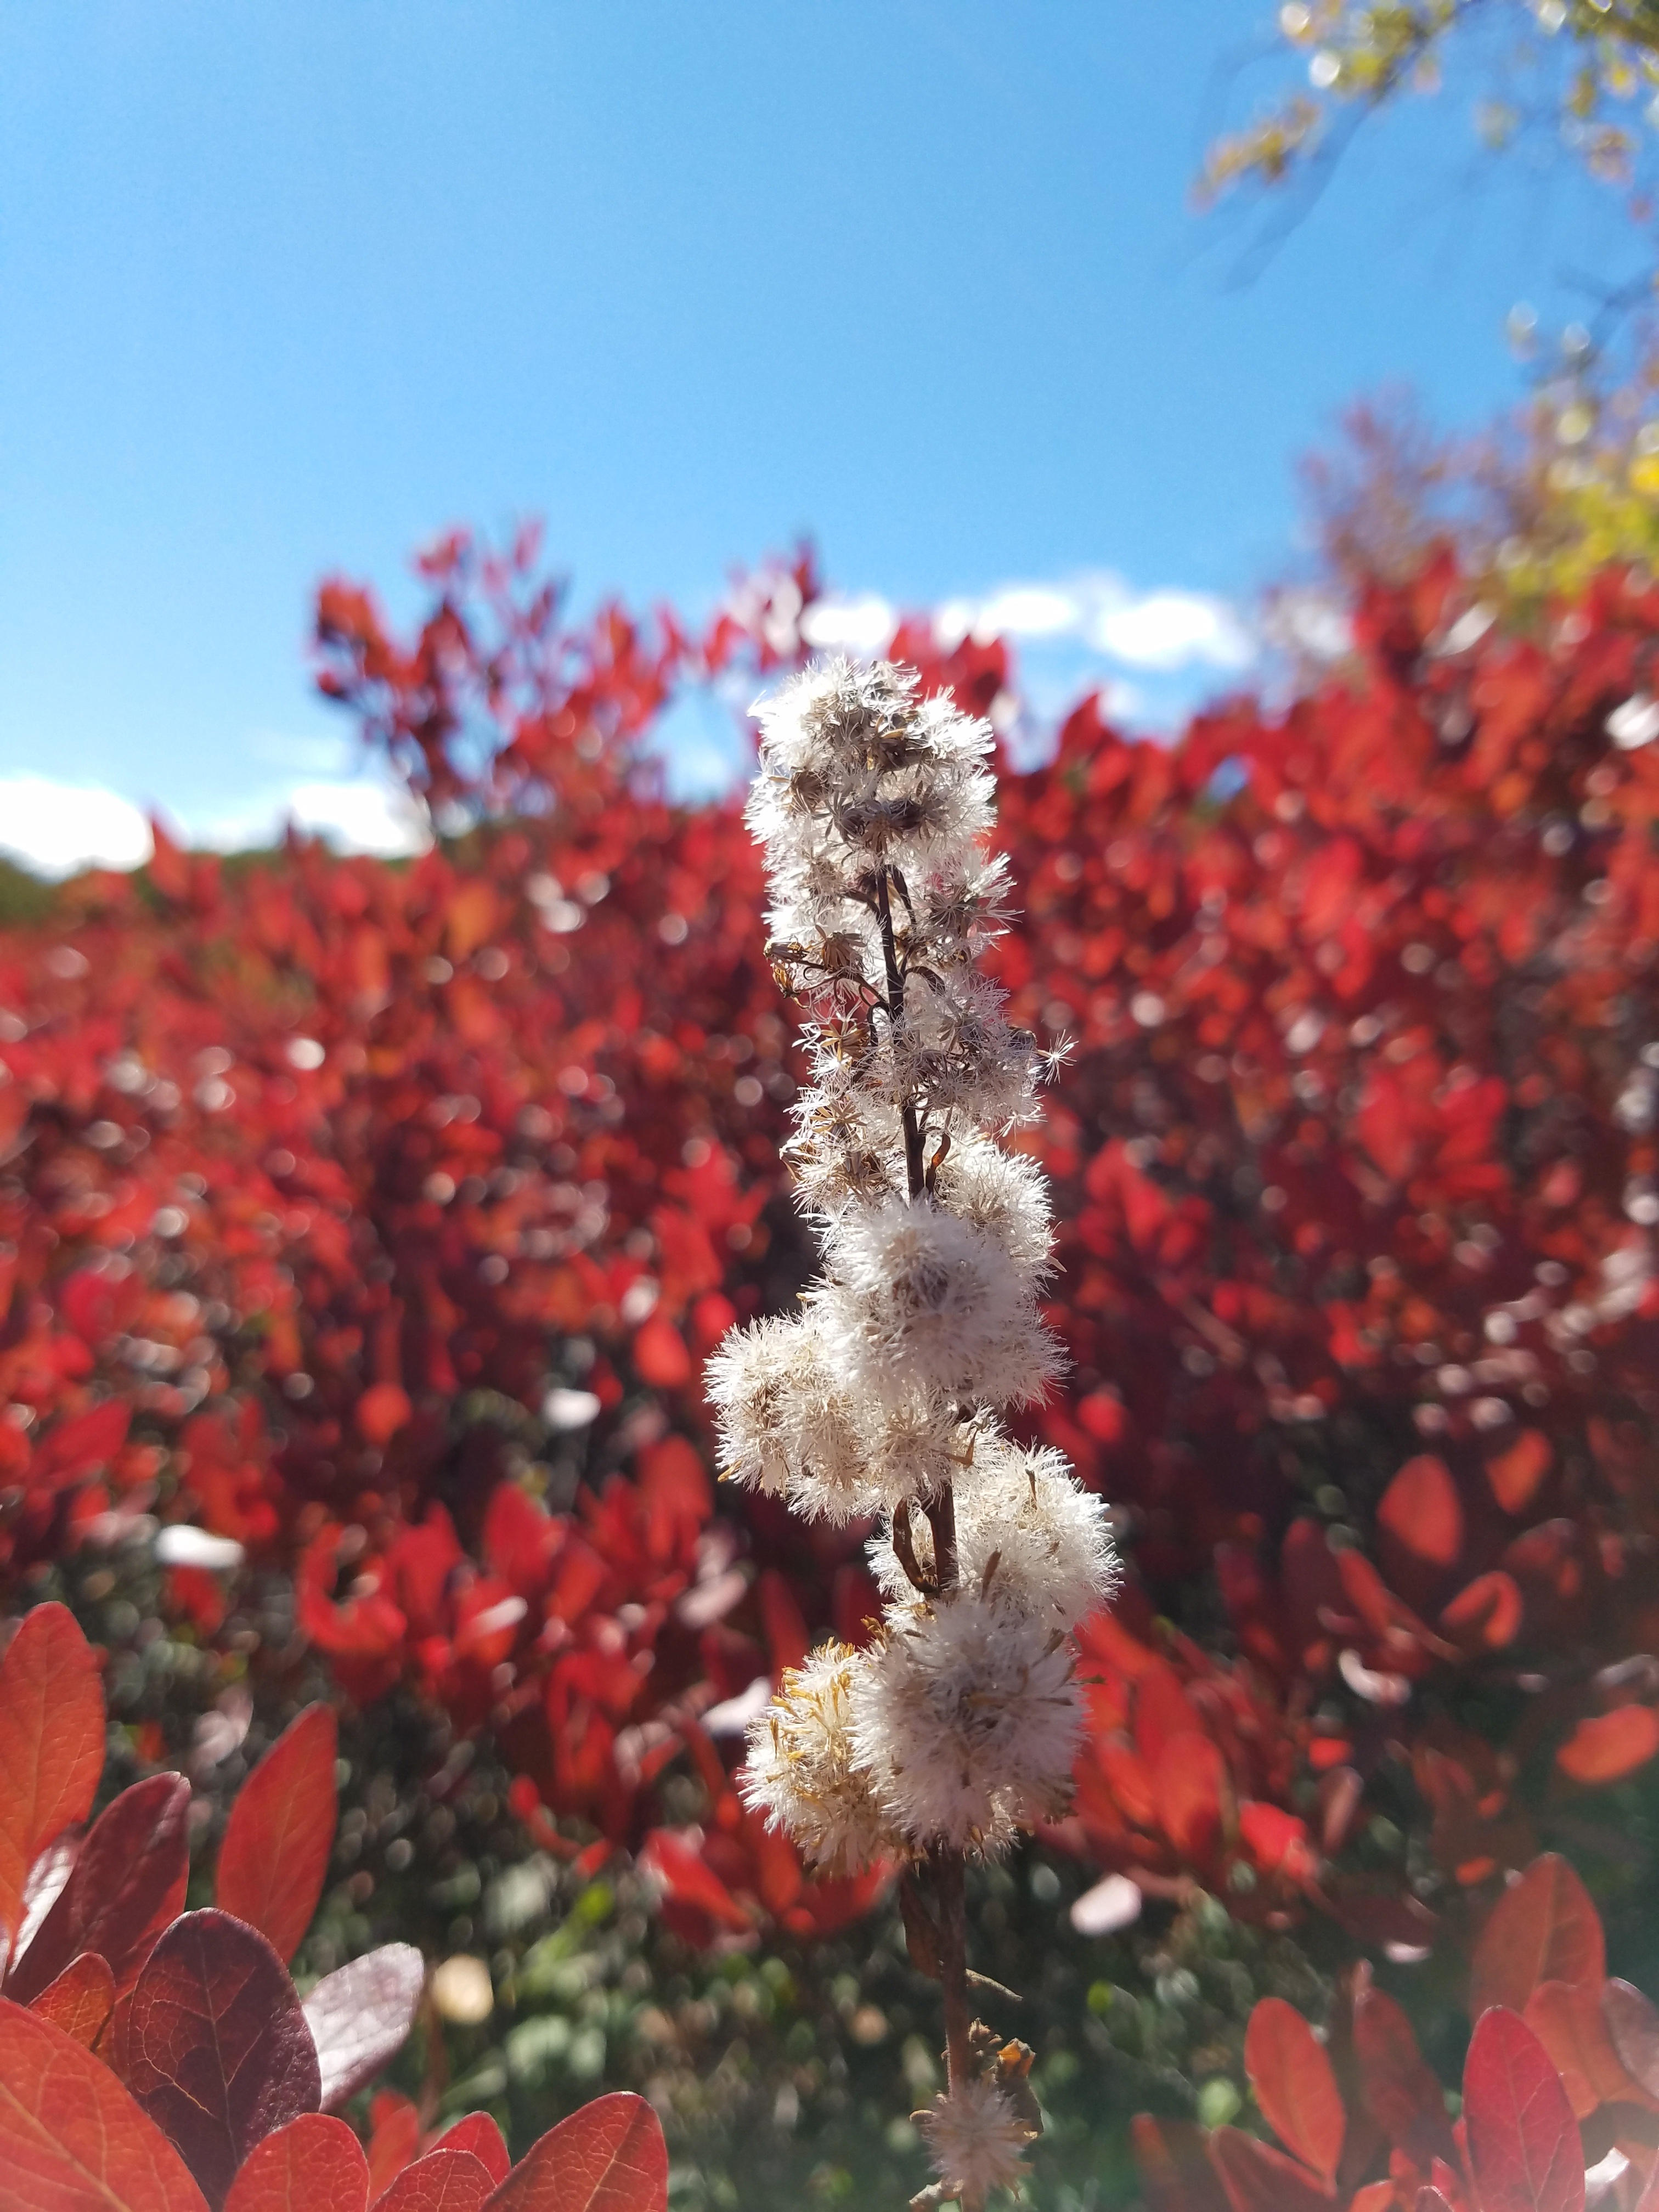
tree, nature, branch, blossom, plant, leaf, fall, flower, red, autumn, botany, flora, season, flowers, colors, shrub, rowan, cotton, flowering plant, woody plant, land plant, sam's point